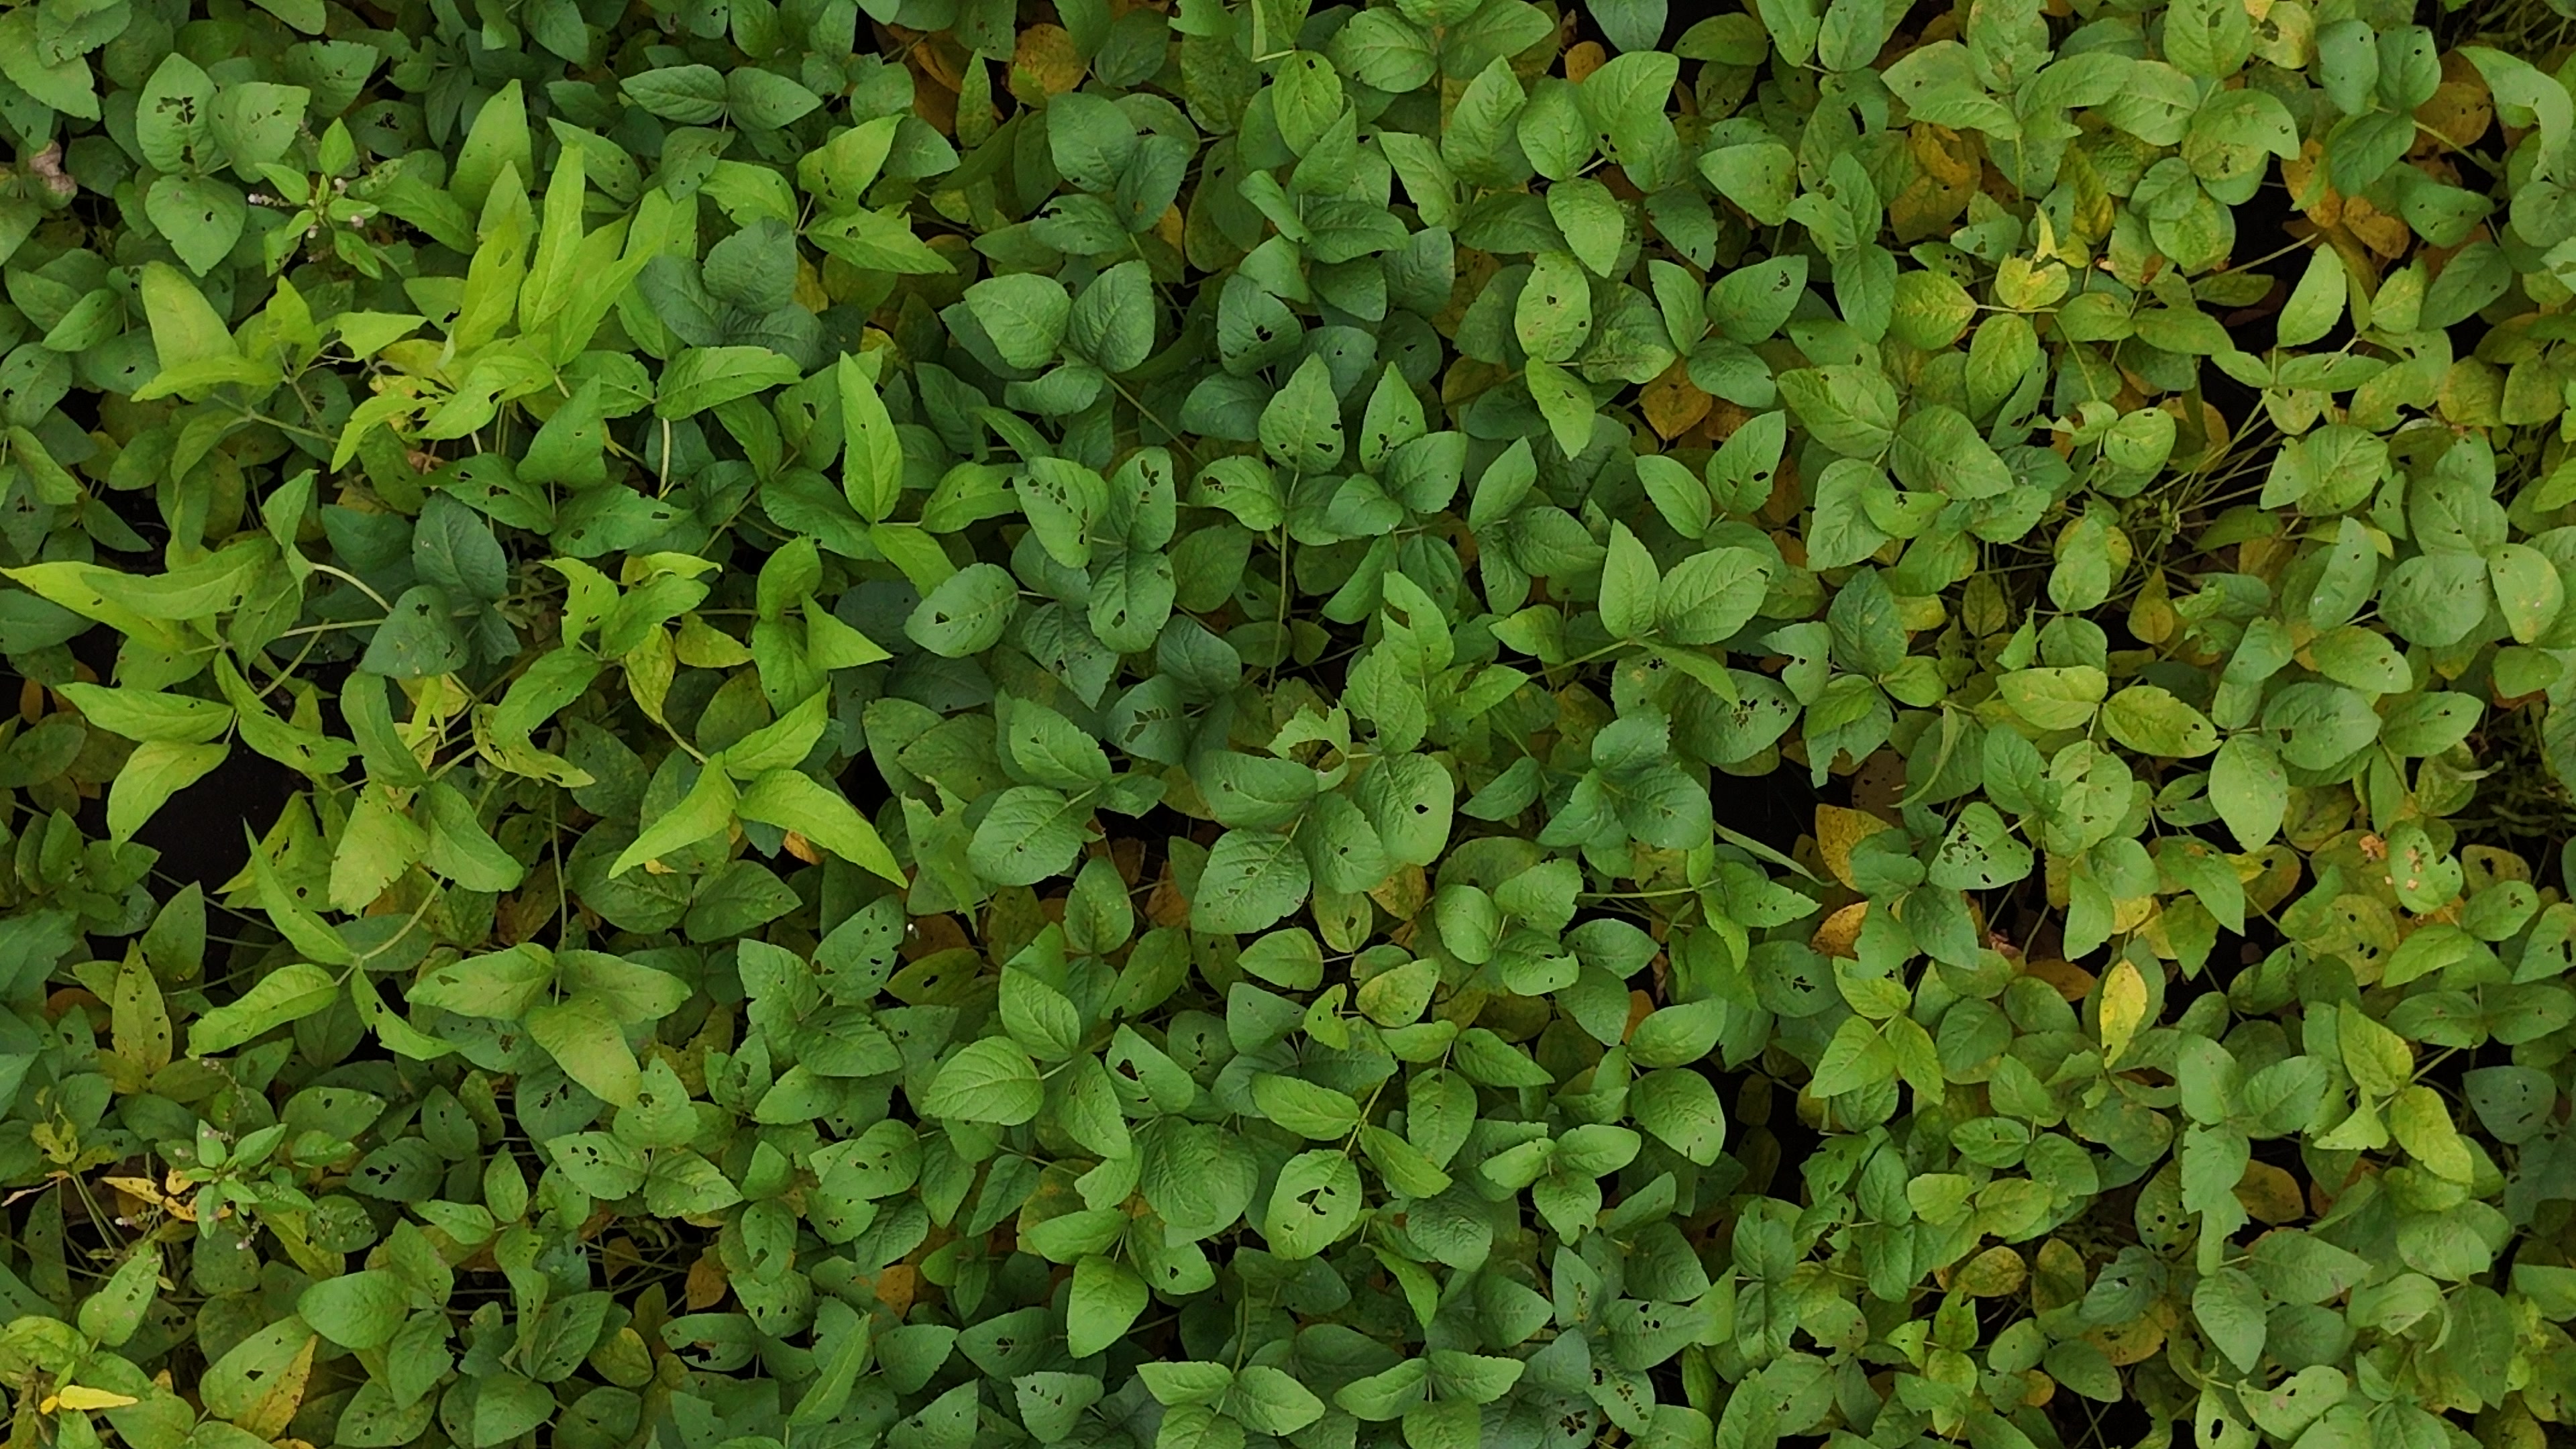
Label: Mosaic